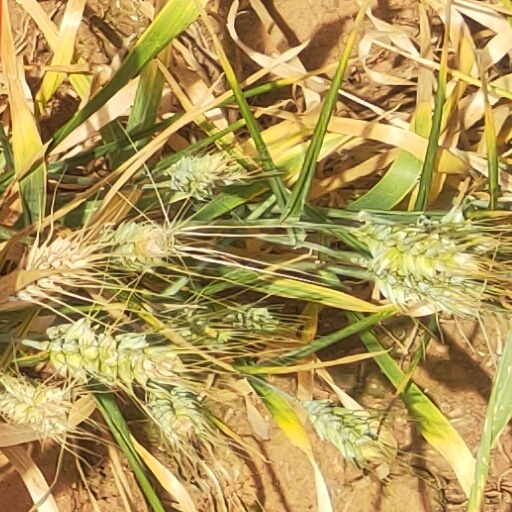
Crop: wheat